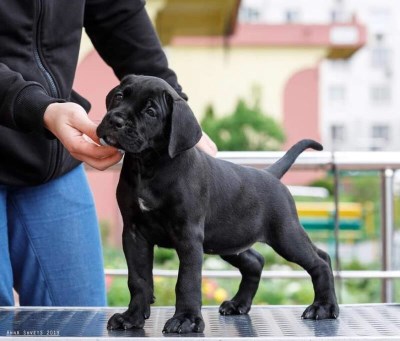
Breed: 3580-n000122-Labrador_retriever